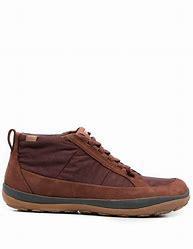
Brand: Camper
Model: PEU